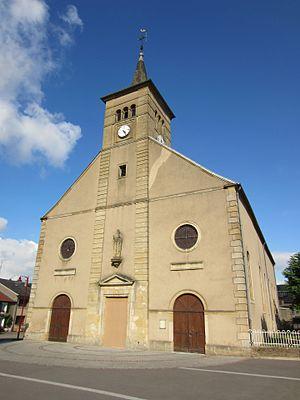
Volmerange-les-Mines est une commune française située dans le département de la Moselle, en région Grand Est.